Vidhyarthikale Ithile Ithile

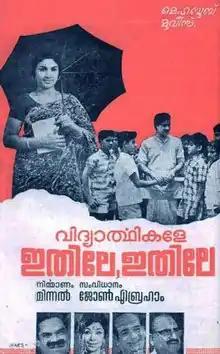
Poster

Vidhyarthikale Ithile Ithile is a 1972 Indian Malayalam-language comedy film directed by John Abraham in his debut. It is based on the French film "Portrait of Innocence" (1941; based on Erich Kästner's 1928 novel "Emil and the Detectives"). The film stars Madhu, Jayabharathi, Adoor Bhasi and Paul Vengola. The film had musical score by M. B. Sreenivasan.